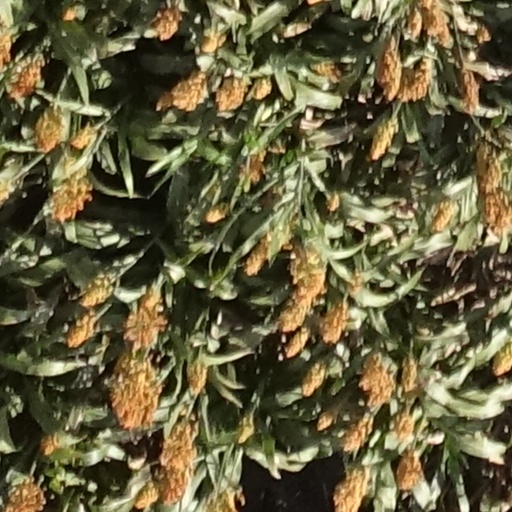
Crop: sorghum